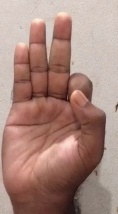
ASL sign: F